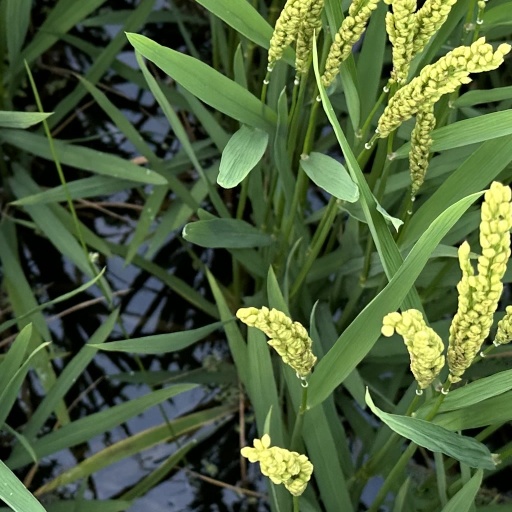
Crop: rice